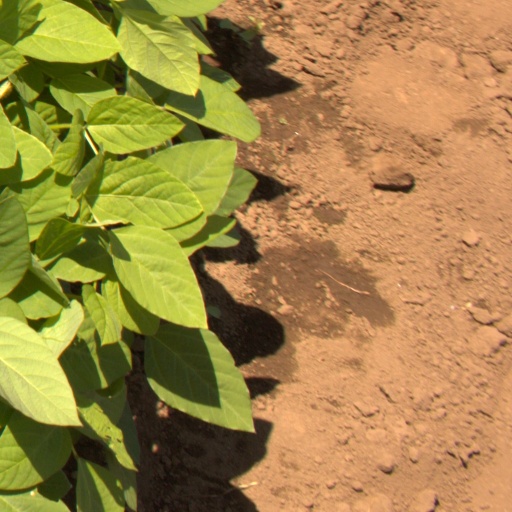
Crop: soybean